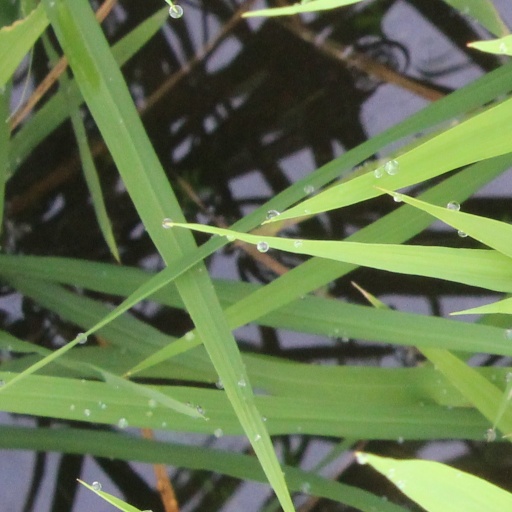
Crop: rice